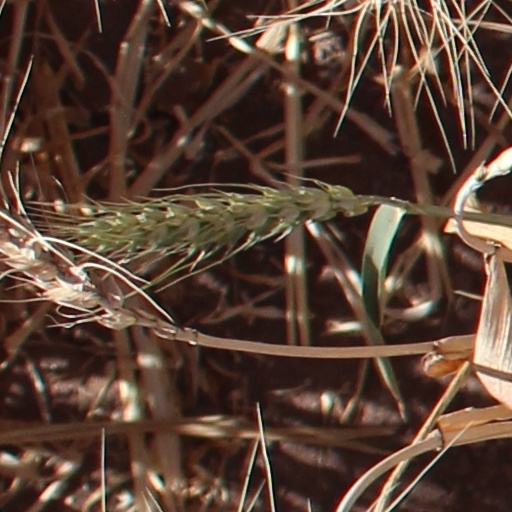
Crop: wheat